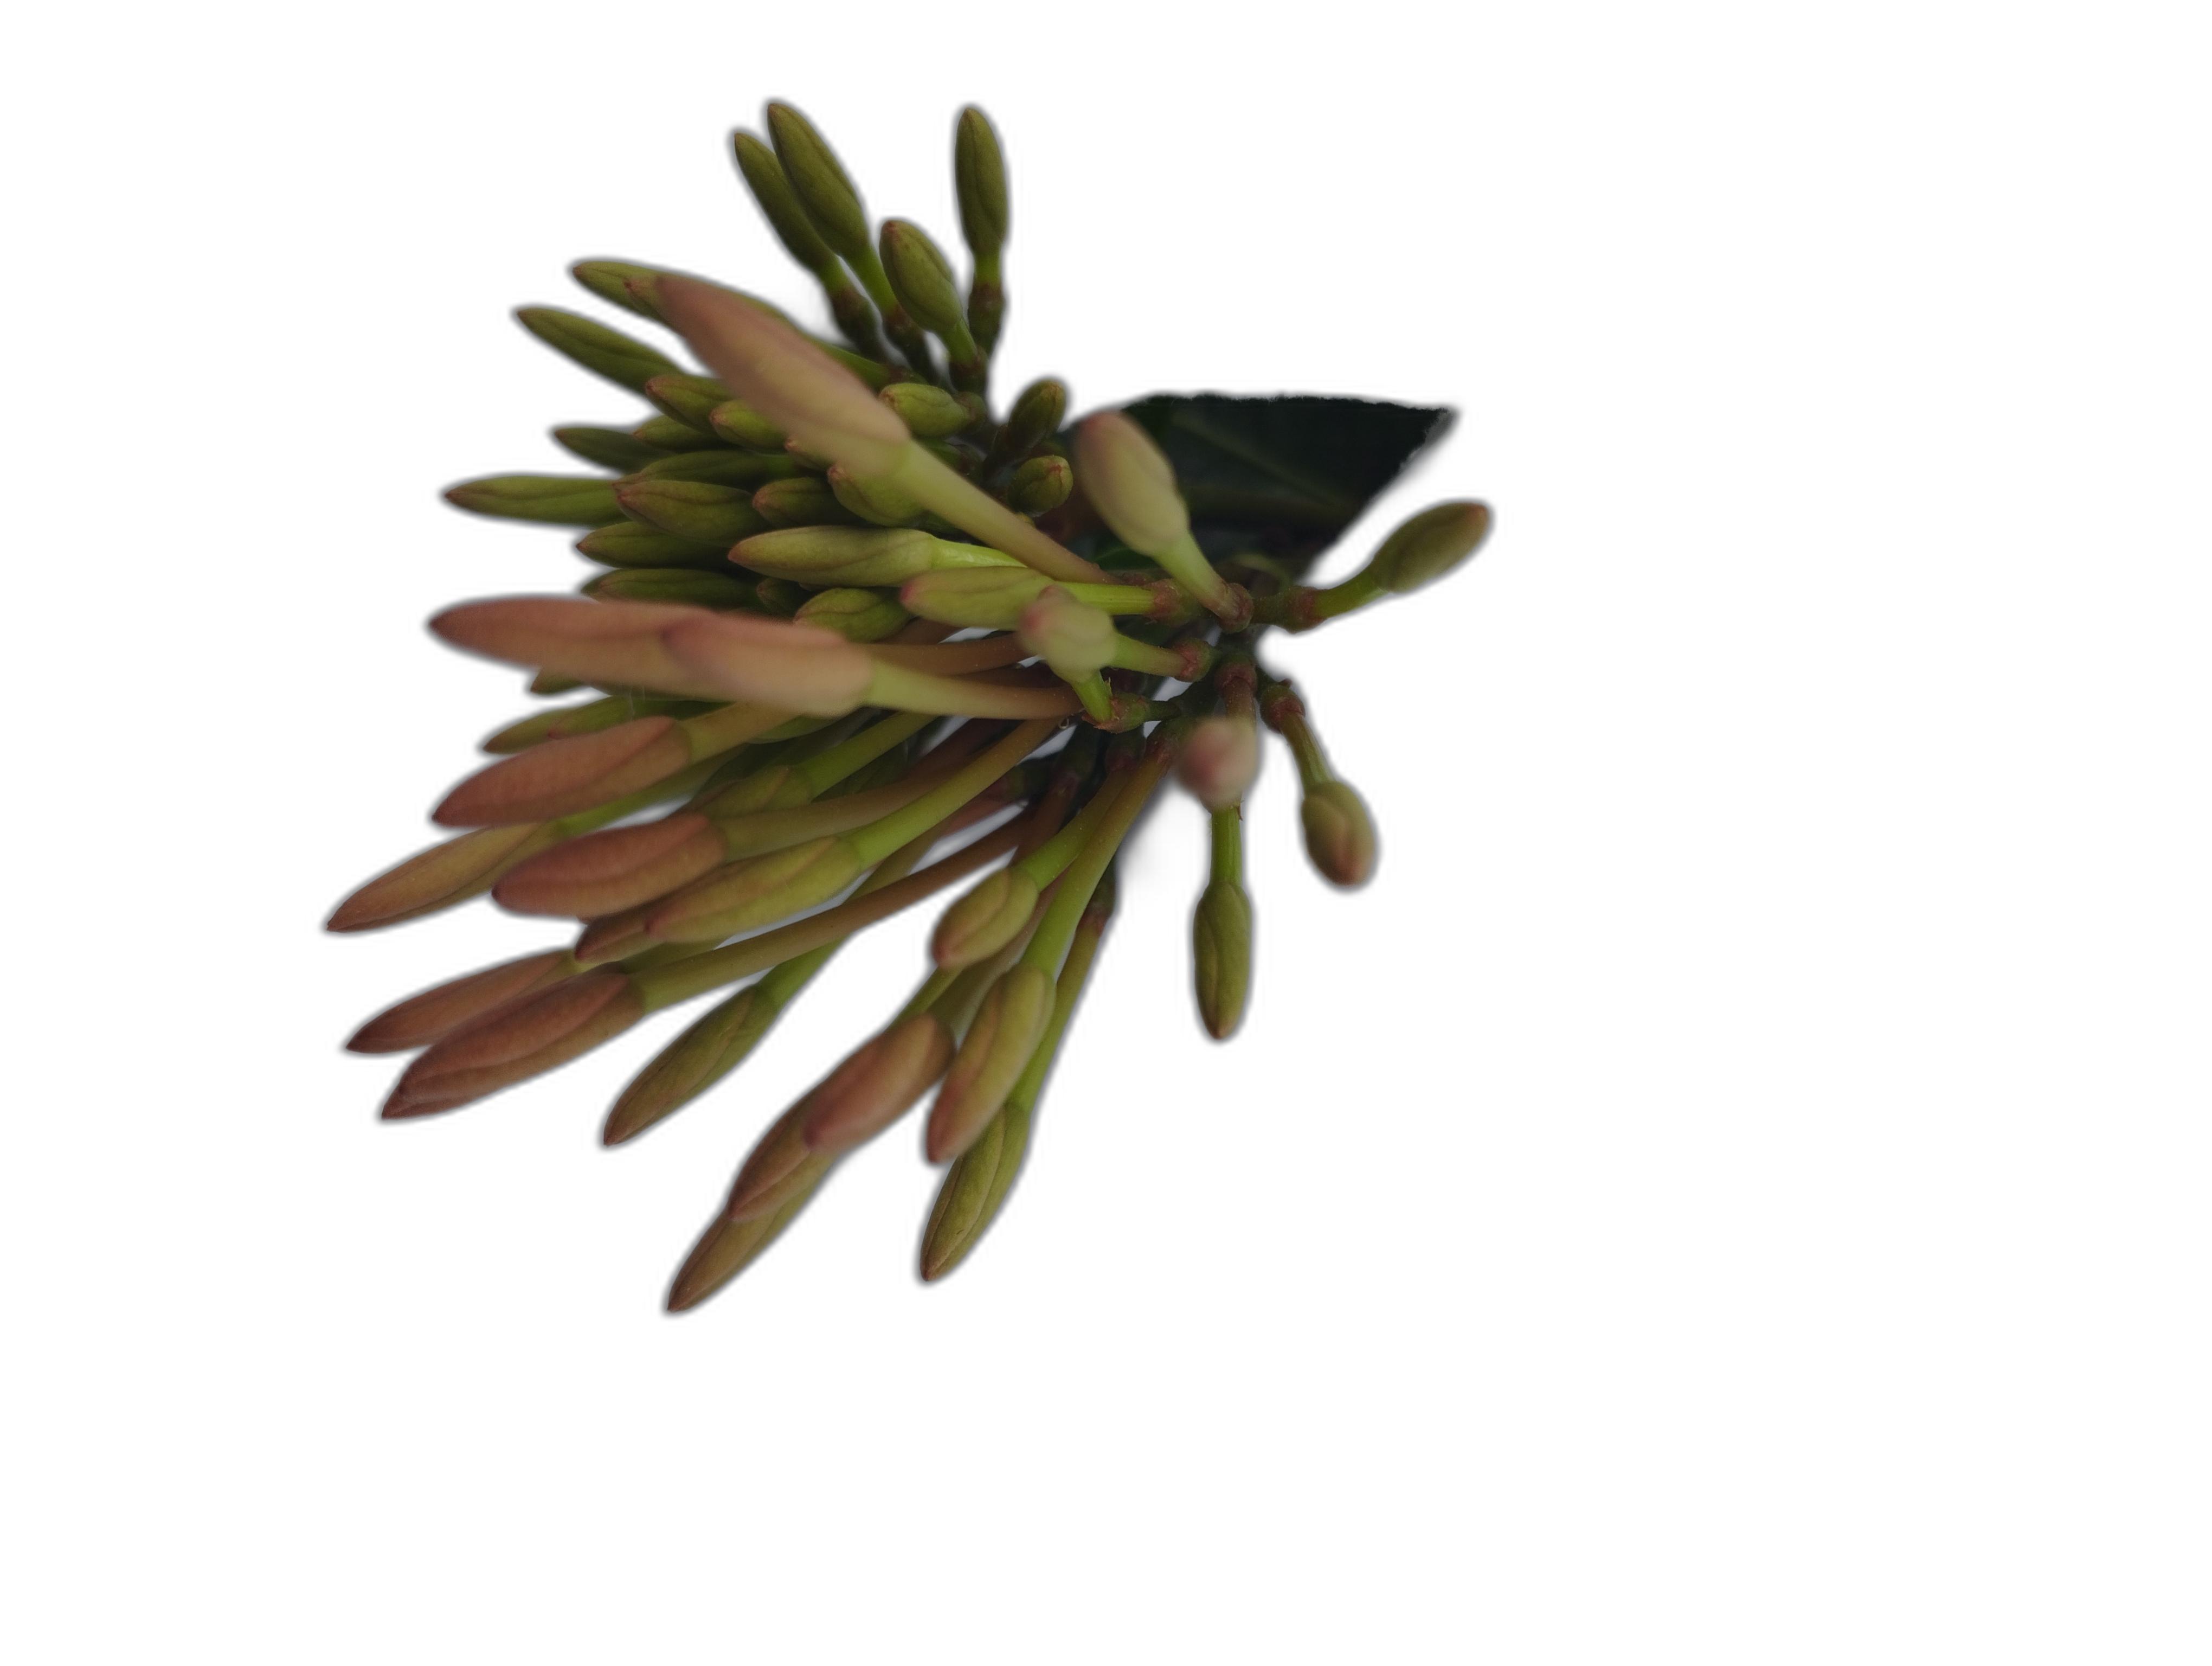
Label: Jungle geranium